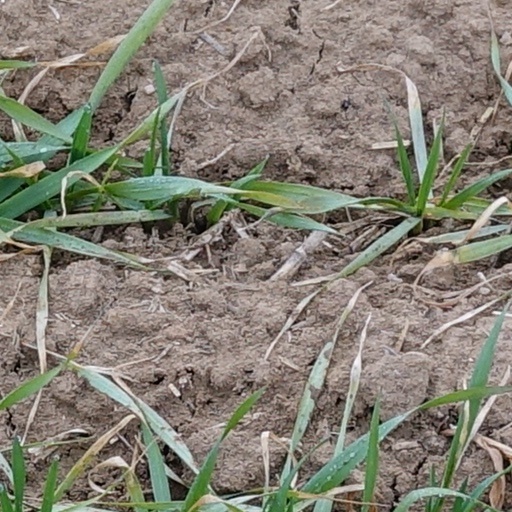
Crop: wheat